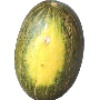
Label: Melon Piel de Sapo 1